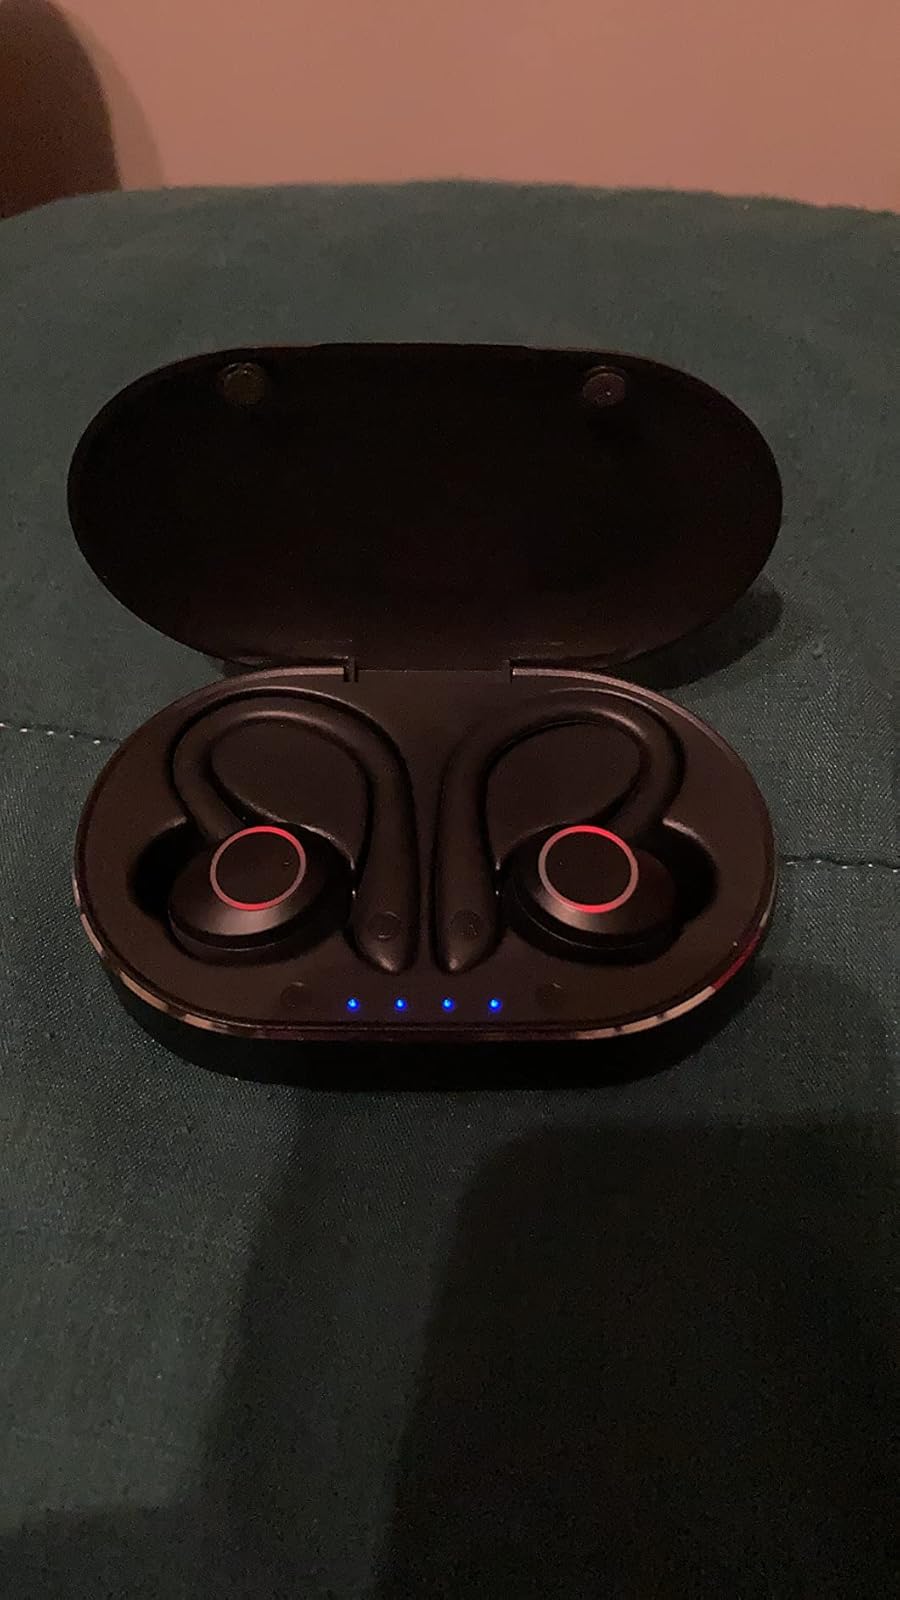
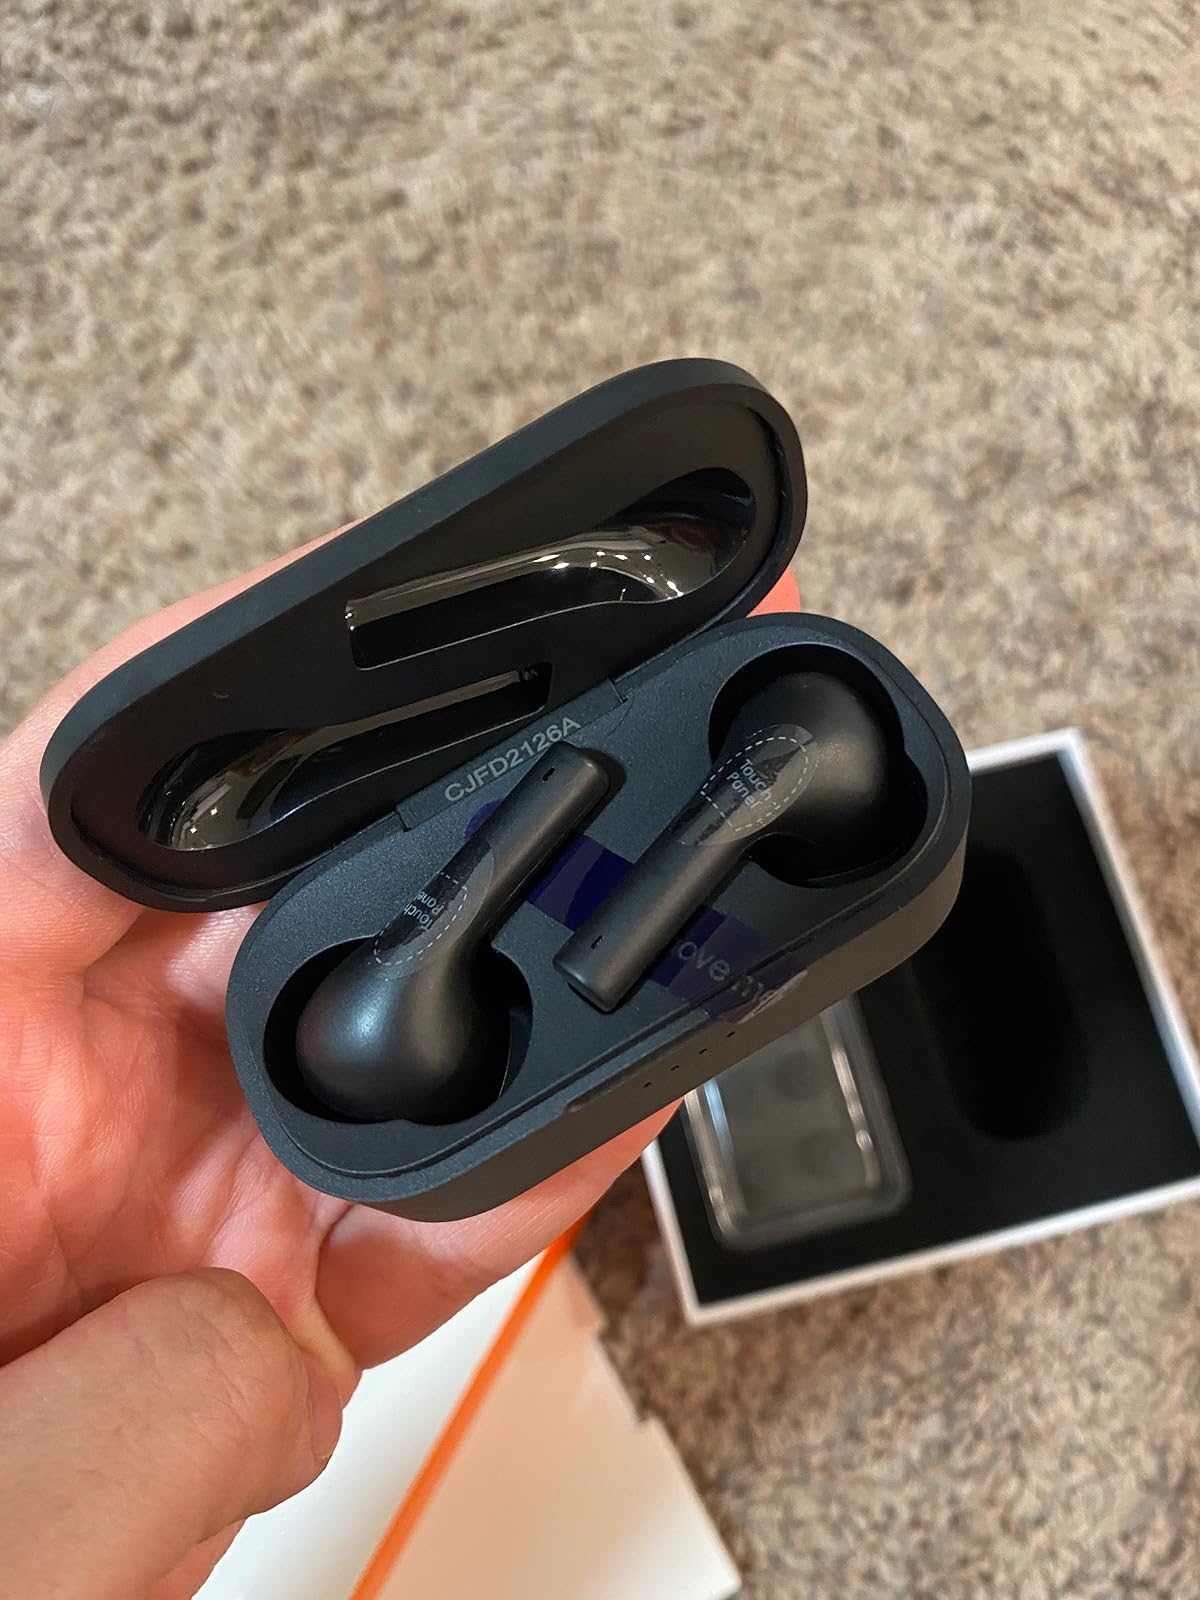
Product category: earbuds
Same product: no